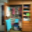
Label: wardrobe